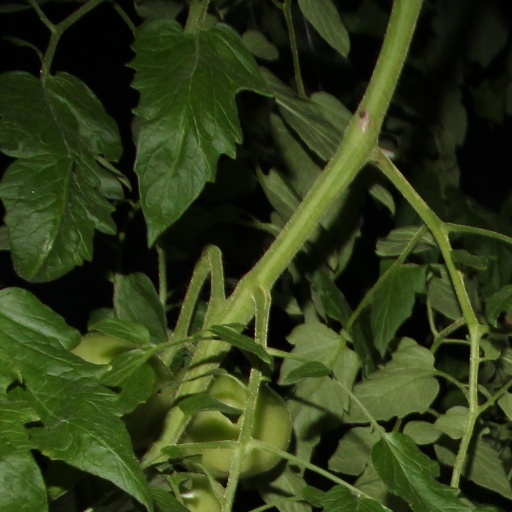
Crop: tomato